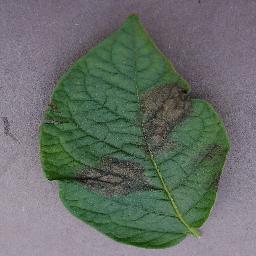
Label: Potato___Late_blight